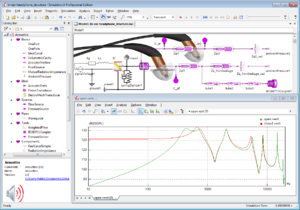
SimulationX est un logiciel de simulation utilisable dans de nombreux domaines techniques.